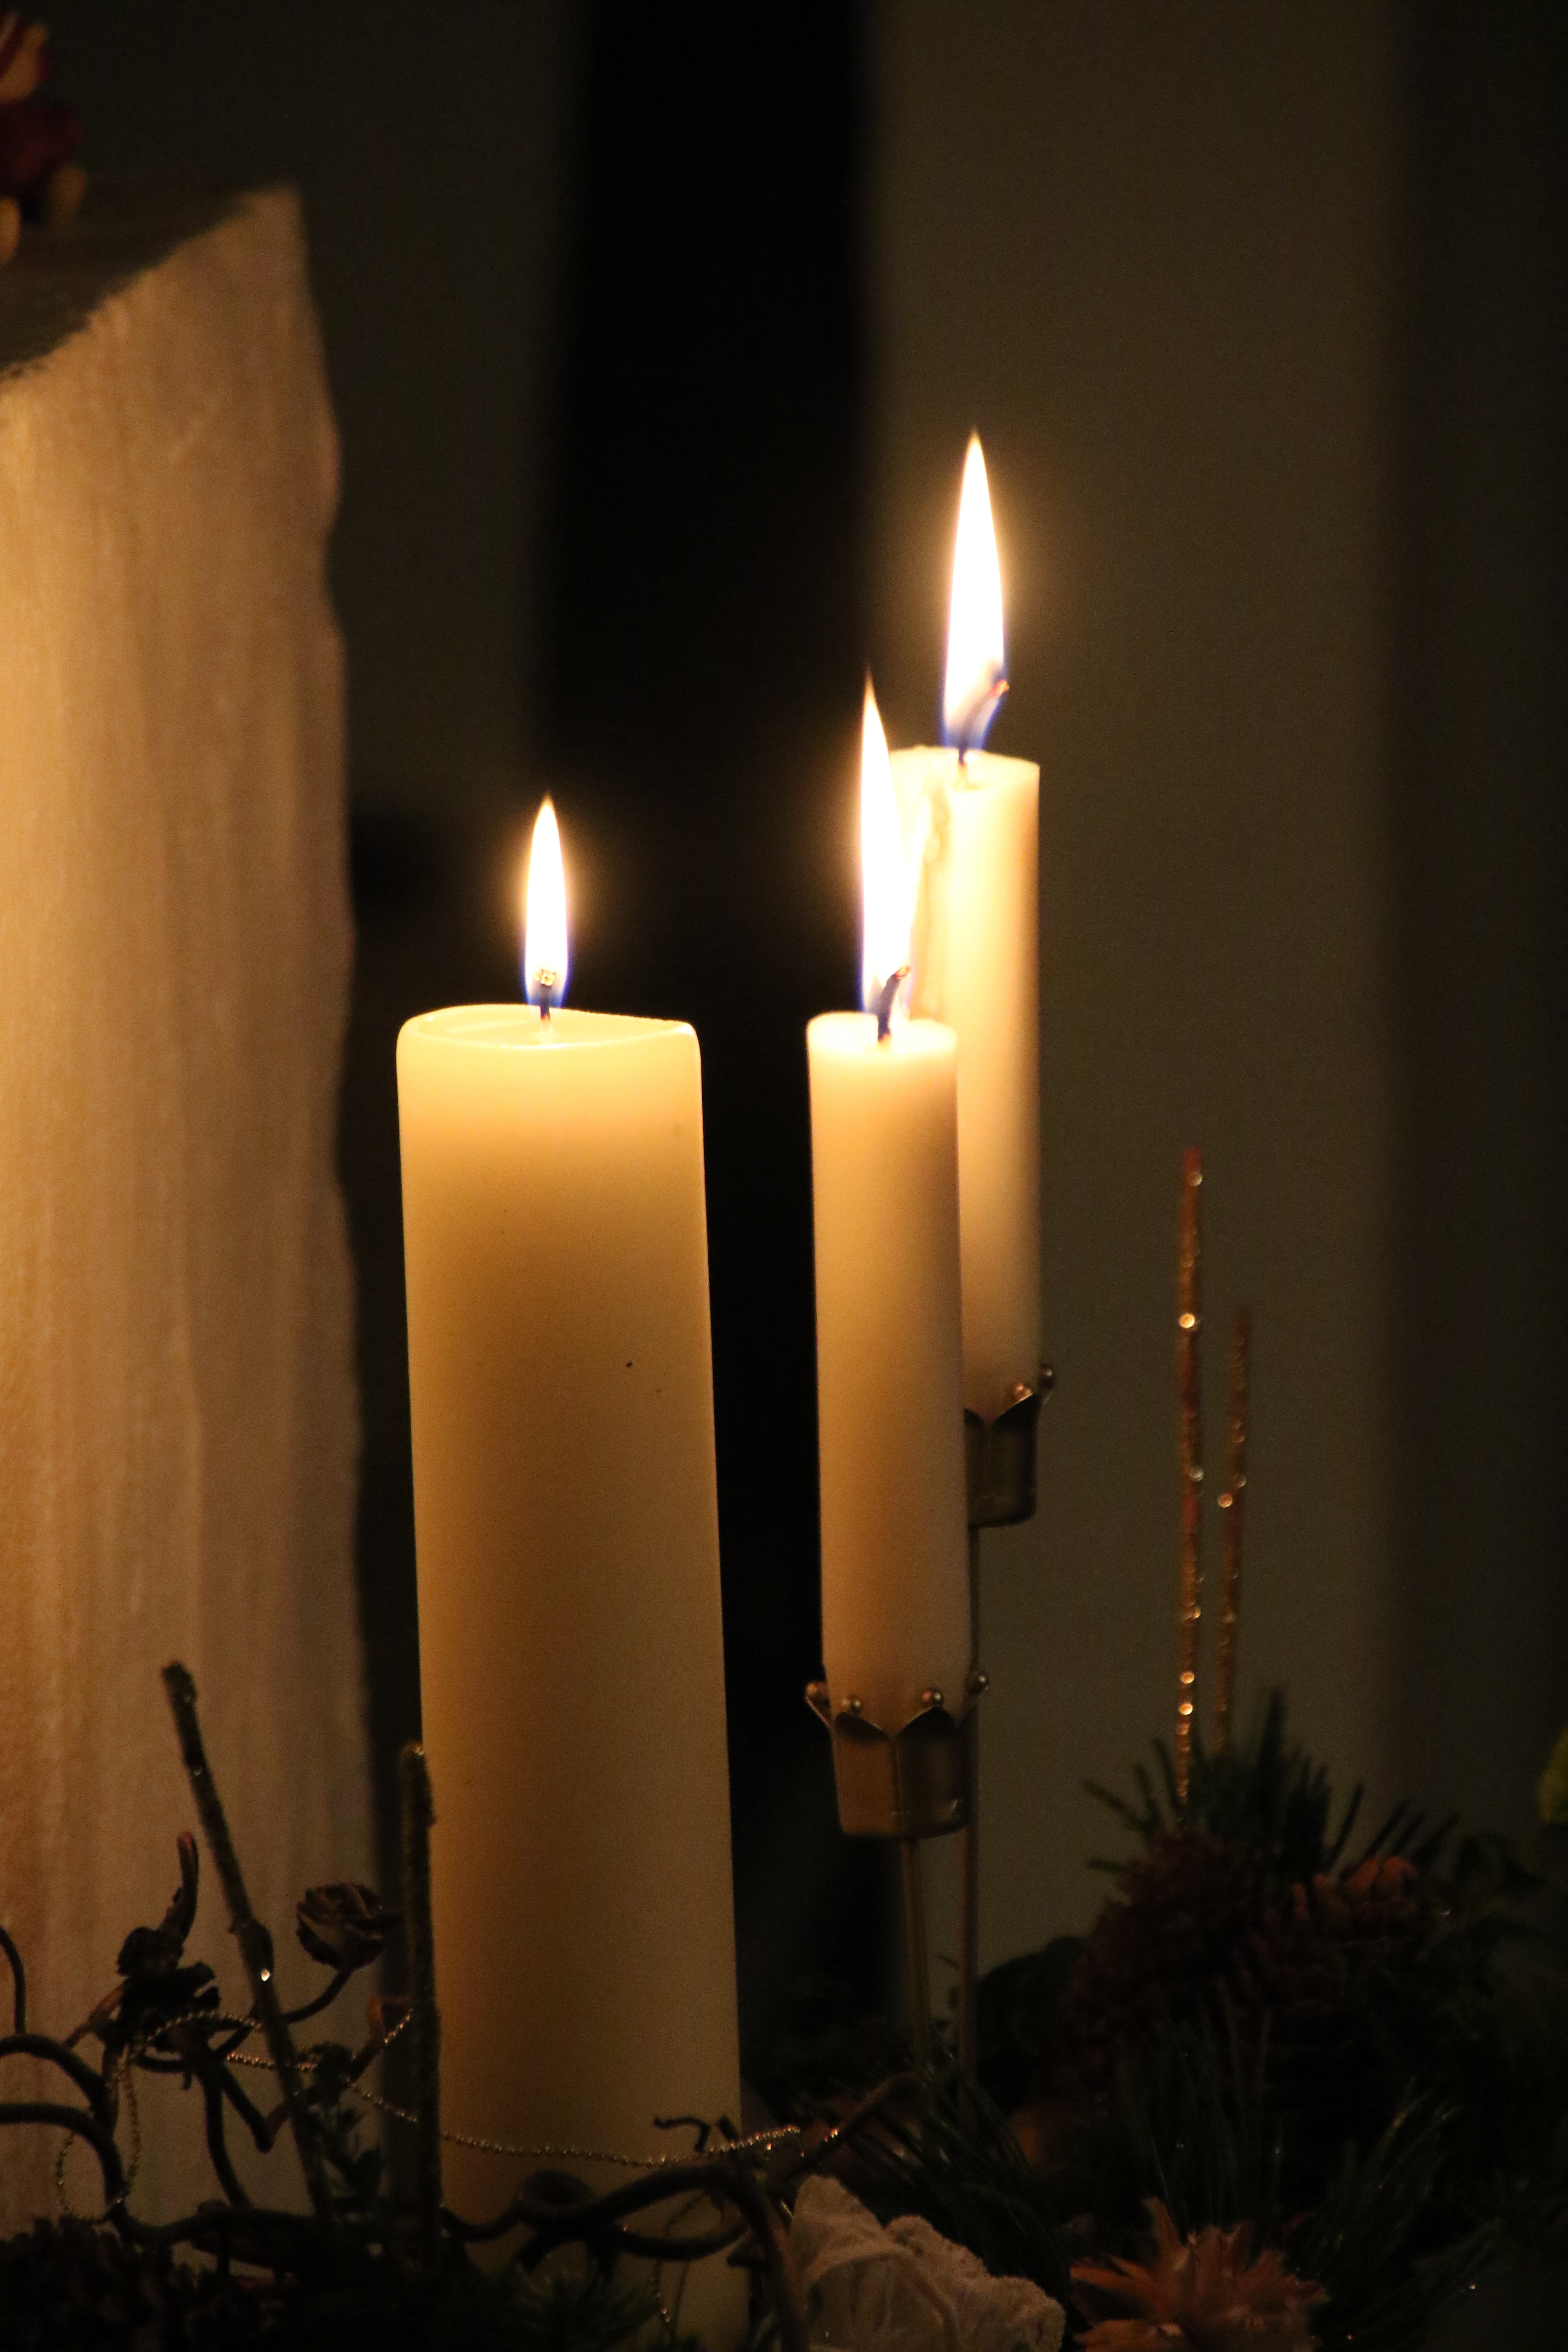
light, white, night, decoration, holiday, darkness, candle, christmas, lighting, decor, christmas decoration, light fixture, celebrations, stearic